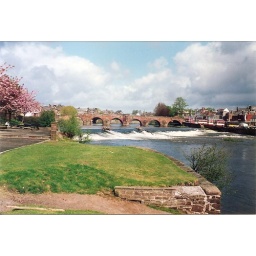
Bridge in Dumfries over the river Nith named after Devorgilla Baliol. The bridge was constructed in the 15th century.